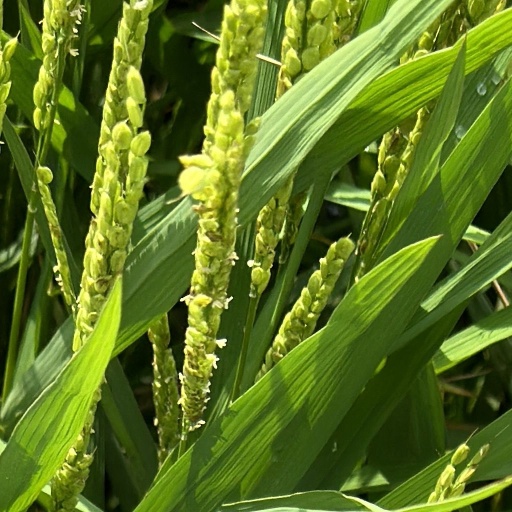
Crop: rice